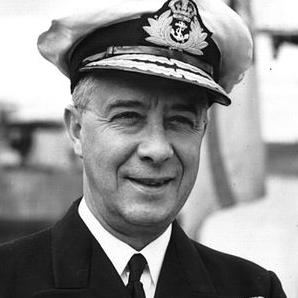
Age: 47